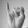
ASL letter: I